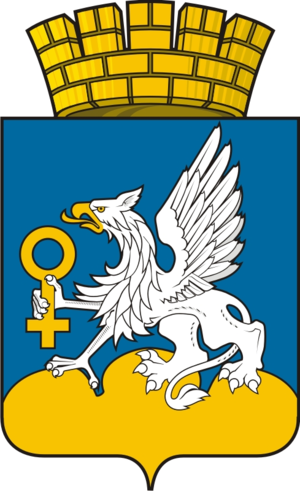
Verkhniaïa Pychma est une ville de l'oblast de Sverdlovsk, en Russie. Sa population s'élevait à 62 588 habitants en 2013.